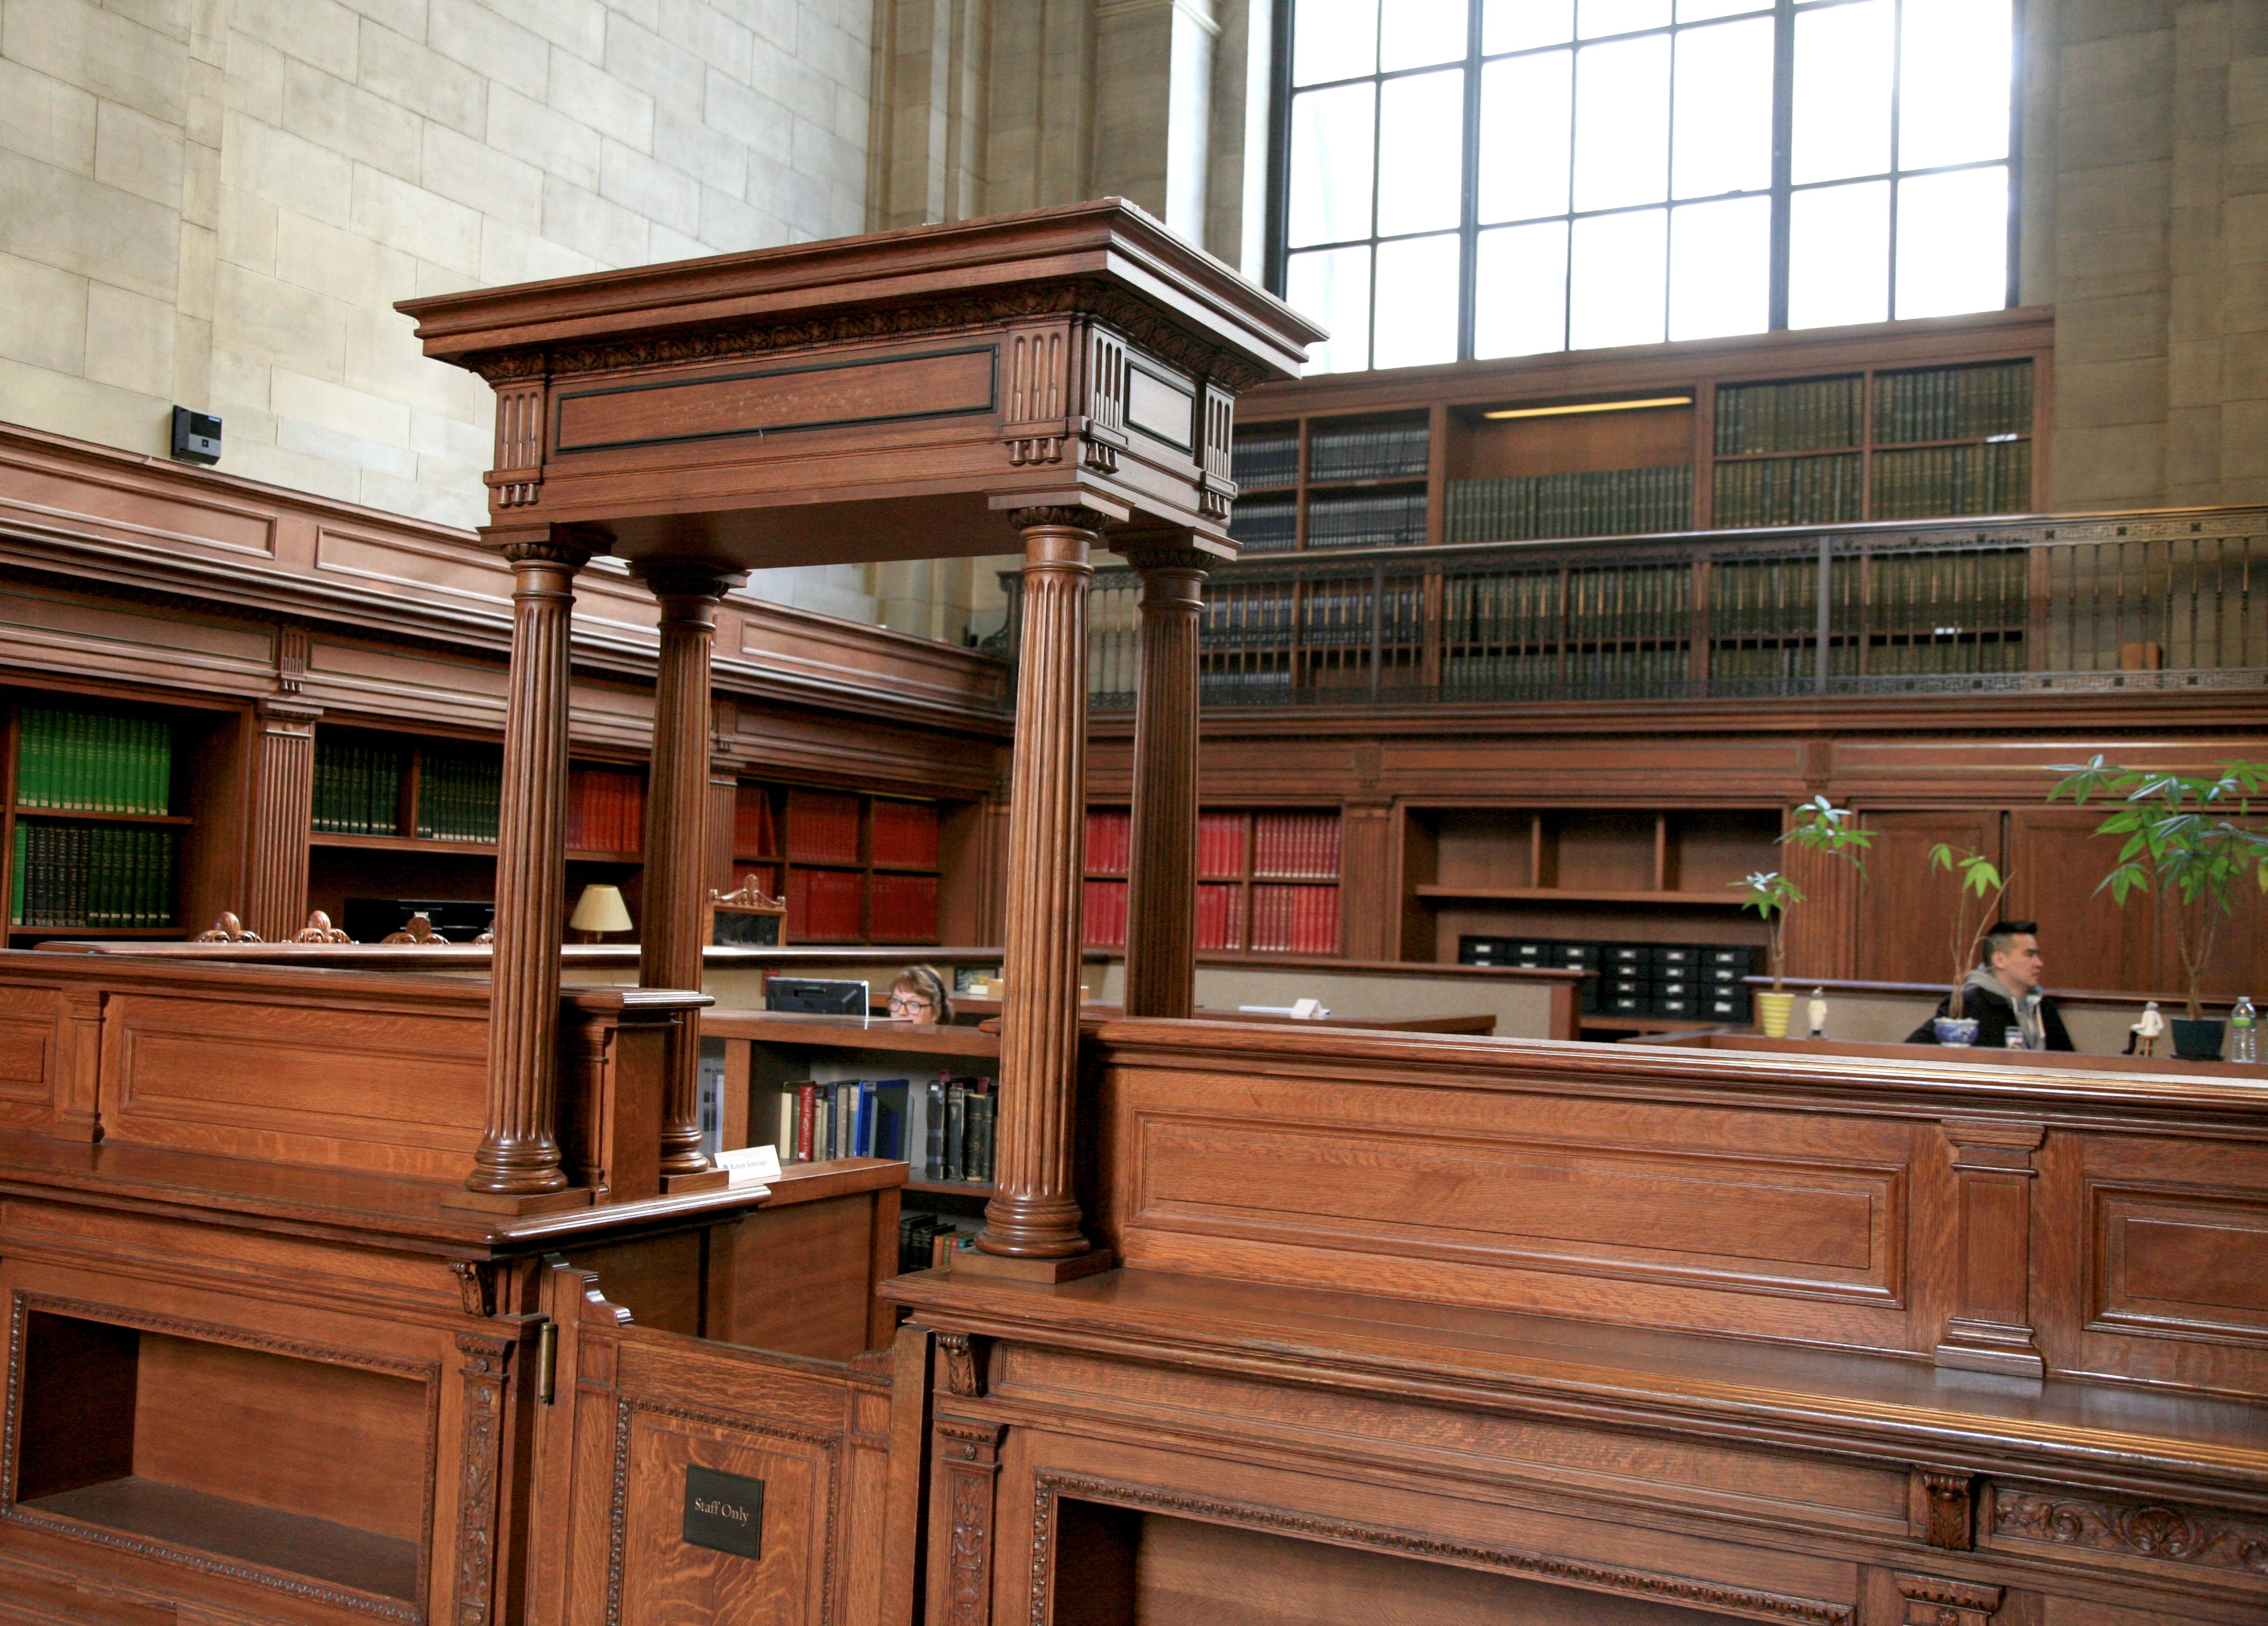
architecture, wood, house, home, nyc, furniture, room, interior design, newyork, library, newyorkcity, ny, bibliothque, midtownmanhattan, fifthavenue, nypl, newyorkpubliclibrary, mainbranch, window covering, cabinetry